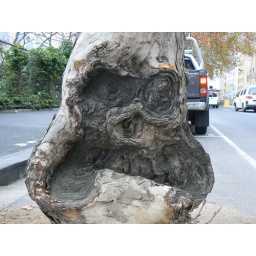
enchanted tree in Flinders street Melburne